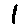
Label: 1